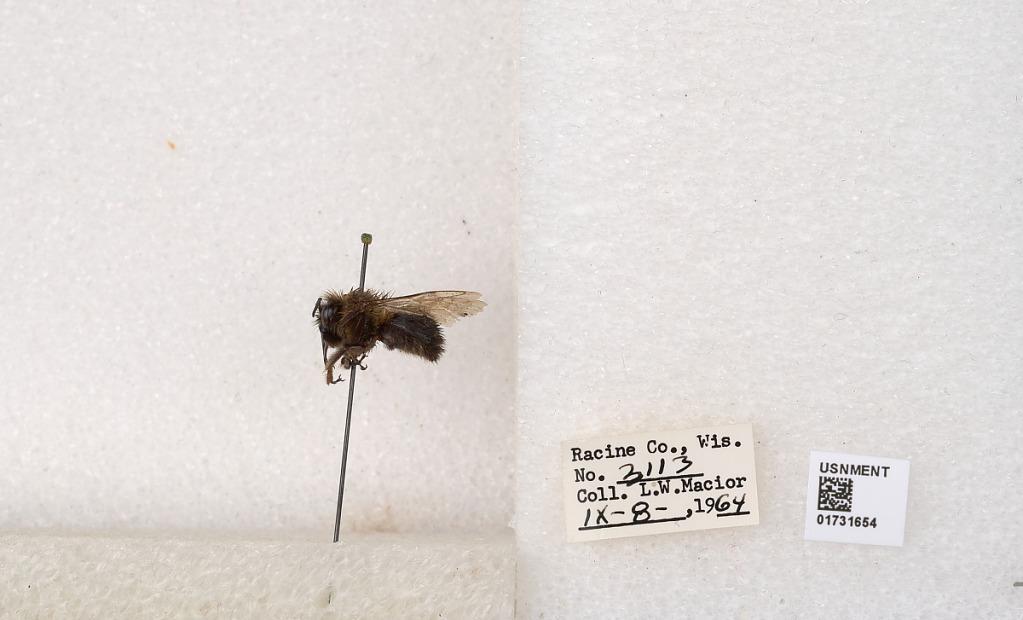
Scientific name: Bombus impatiens Cresson
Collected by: L. Macior
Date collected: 1964-9-8
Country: United States
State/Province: Wisconsin
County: Racine
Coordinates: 42.7261, -87.7828